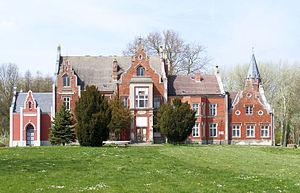
Le château de Parow est un petit château allemand situé à Parow, village appartenant à la commune de Kramerhof dans l'arrondissement de Poméranie-Occidentale-Rügen.